ThunderCats (2011 TV series)

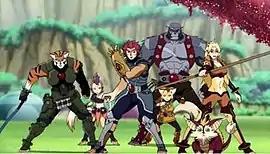
The ThunderCats. From left to right: Tygra, WilyKit, Lion-O, WilyKat (foreground), Panthro (background), Snarf (foreground), Cheetara (background).

Despite being based on the original 1980s TV series, the 2011 version differs greatly from it, with many aspects of the original show's story and characters being different. When comparing the original series to the 2011 reboot, producer Michael Jelenic stated that "the old show felt more like a Saturday morning animated series and this feels more like a movie". Jelenic also said, that their take "is definitely darker but we've put a lot more focus on the characters and the arc, and because of that, we might have a few more sophisticated themes going on in this". Michael Jelenic stated that before work even began on the series, the makers mapped out an entire beginning, middle and end for the show's storyline, which was then broken-up into 13-episode arcs. Some stories from the original show were seen in these arcs.